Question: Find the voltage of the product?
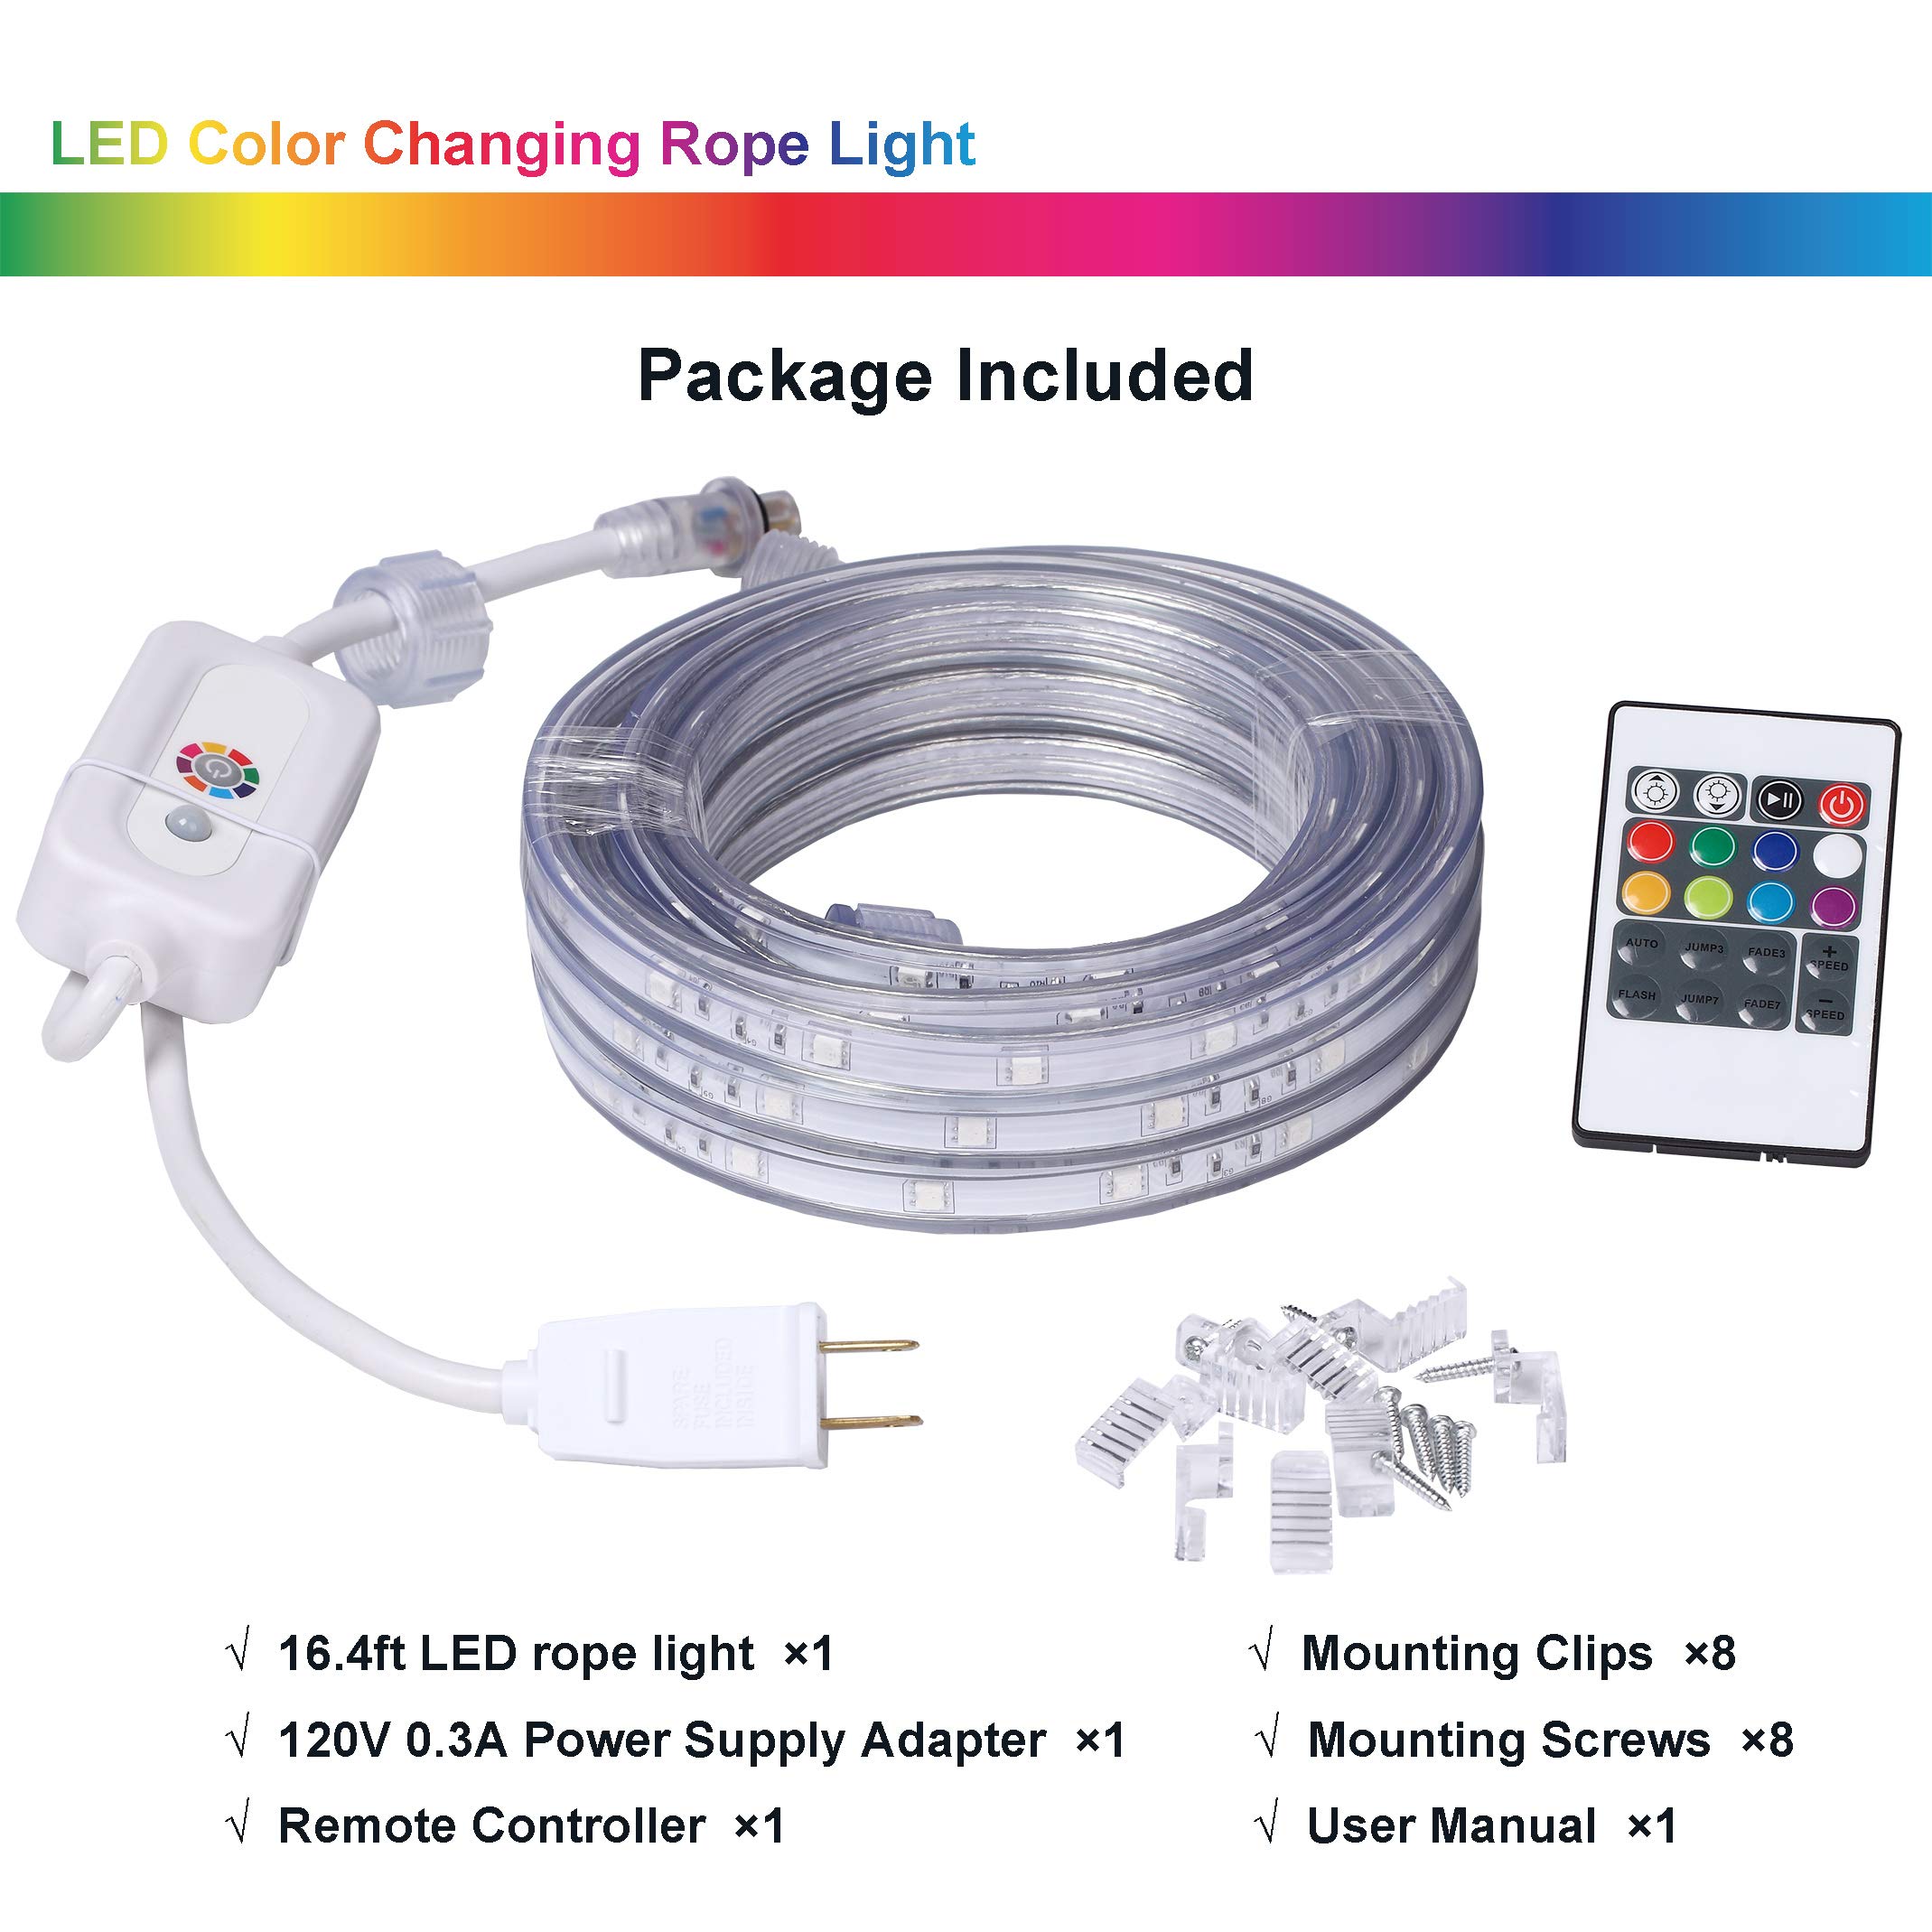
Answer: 120.0 volt